After Dark (TV programme)

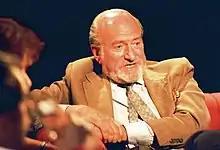
Claus von Bülow, "After Diana", 13 September 1997

The programme the following week was described by ITN as being "about the changes in Soviet Russia. Former communist (and later British Chancellor) Denis Healey; novelist Tatania Tolstoya and other Russians including journalist Vitali Vitaliev and dissident Vladimir Bukovsky." The Communist journal "Unity" later wrote "The last time I saw Bukovsky was on a Channel 4 programme "After Dark" in which he slaughtered the drinks trolley and got up the nose of the former Labour leader ["sic"] Denis Healey who seemed to work out pretty early that this bloke was not the best of people."